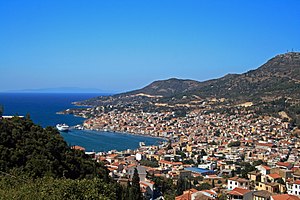
Samos
Udsigt over Samos
Samos er en græsk ø, der ligger i det Ægæiske hav ud for den tyrkiske kyst.